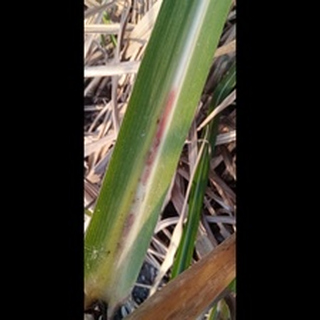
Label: sugarcane_red_rot